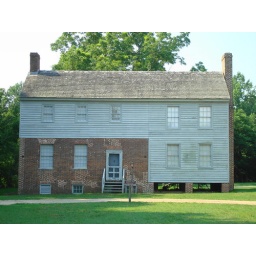
This house was used as a field hospital during the Battle of Cold Harbor in 1864.